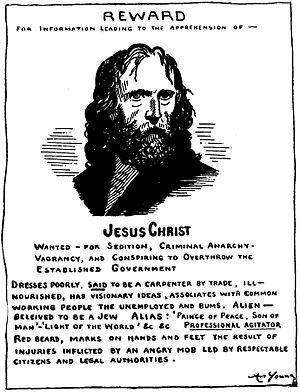
Dessin politique par Art Young avec Jésus Christ faisant l'objet d'un avis de recherche, première publication dans le journal The Masses en 1917.Récompense. Pour toute information permettant l'arrestation de —. Jésus Christ. Recherché - pour sédition, anarchie criminelle - vagabondage, et conspiration afin de renverser le gouvernement en place. Habillé de loques, il est dit charpentier de métier, mal nourri, tient des propos d'illuminé, s'associe avec le bas peuple, les chômeurs et les clochards. Étranger - tenu pour être un juif. Connu aussi sous les noms de
Ammon Hennacy est un pacifiste irlandais-américain, anarchiste chrétien, militant syndicaliste libertaire, il est membre du Catholic Worker Movement et de l'Industrial Workers of the World
The Masses est un magazine mensuel progressiste américain, fondé en 1911 et disparu en 1917, suspendu par le gouvernement des États-Unis pour avoir ouvertement appelé au boycott de la conscription de 1917. Novateur sur le plan graphique, considéré même comme l'un des fleurons du modernisme américain, The Masses publia dans ses colonnes des penseurs socialistes comme John Silas Reed et Max Forrester Eastman. Ce dernier lança The Liberator en 1918, qui devint par la suite l'organe du Parti communiste américain.
L'anarchisme criminel ou anarchie criminelle désigne, en droit criminel de plusieurs juridictions des États-unis, la doctrine selon laquelle le gouvernement légal devrait être renversé par la violence ou tout autre acte criminel.
L'anarchisme chrétien est l'une des variantes de l'anarchisme tel que couramment défini, mais avec des justifications spirituelles, et/ou couplées de spiritualité.